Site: brandenburg
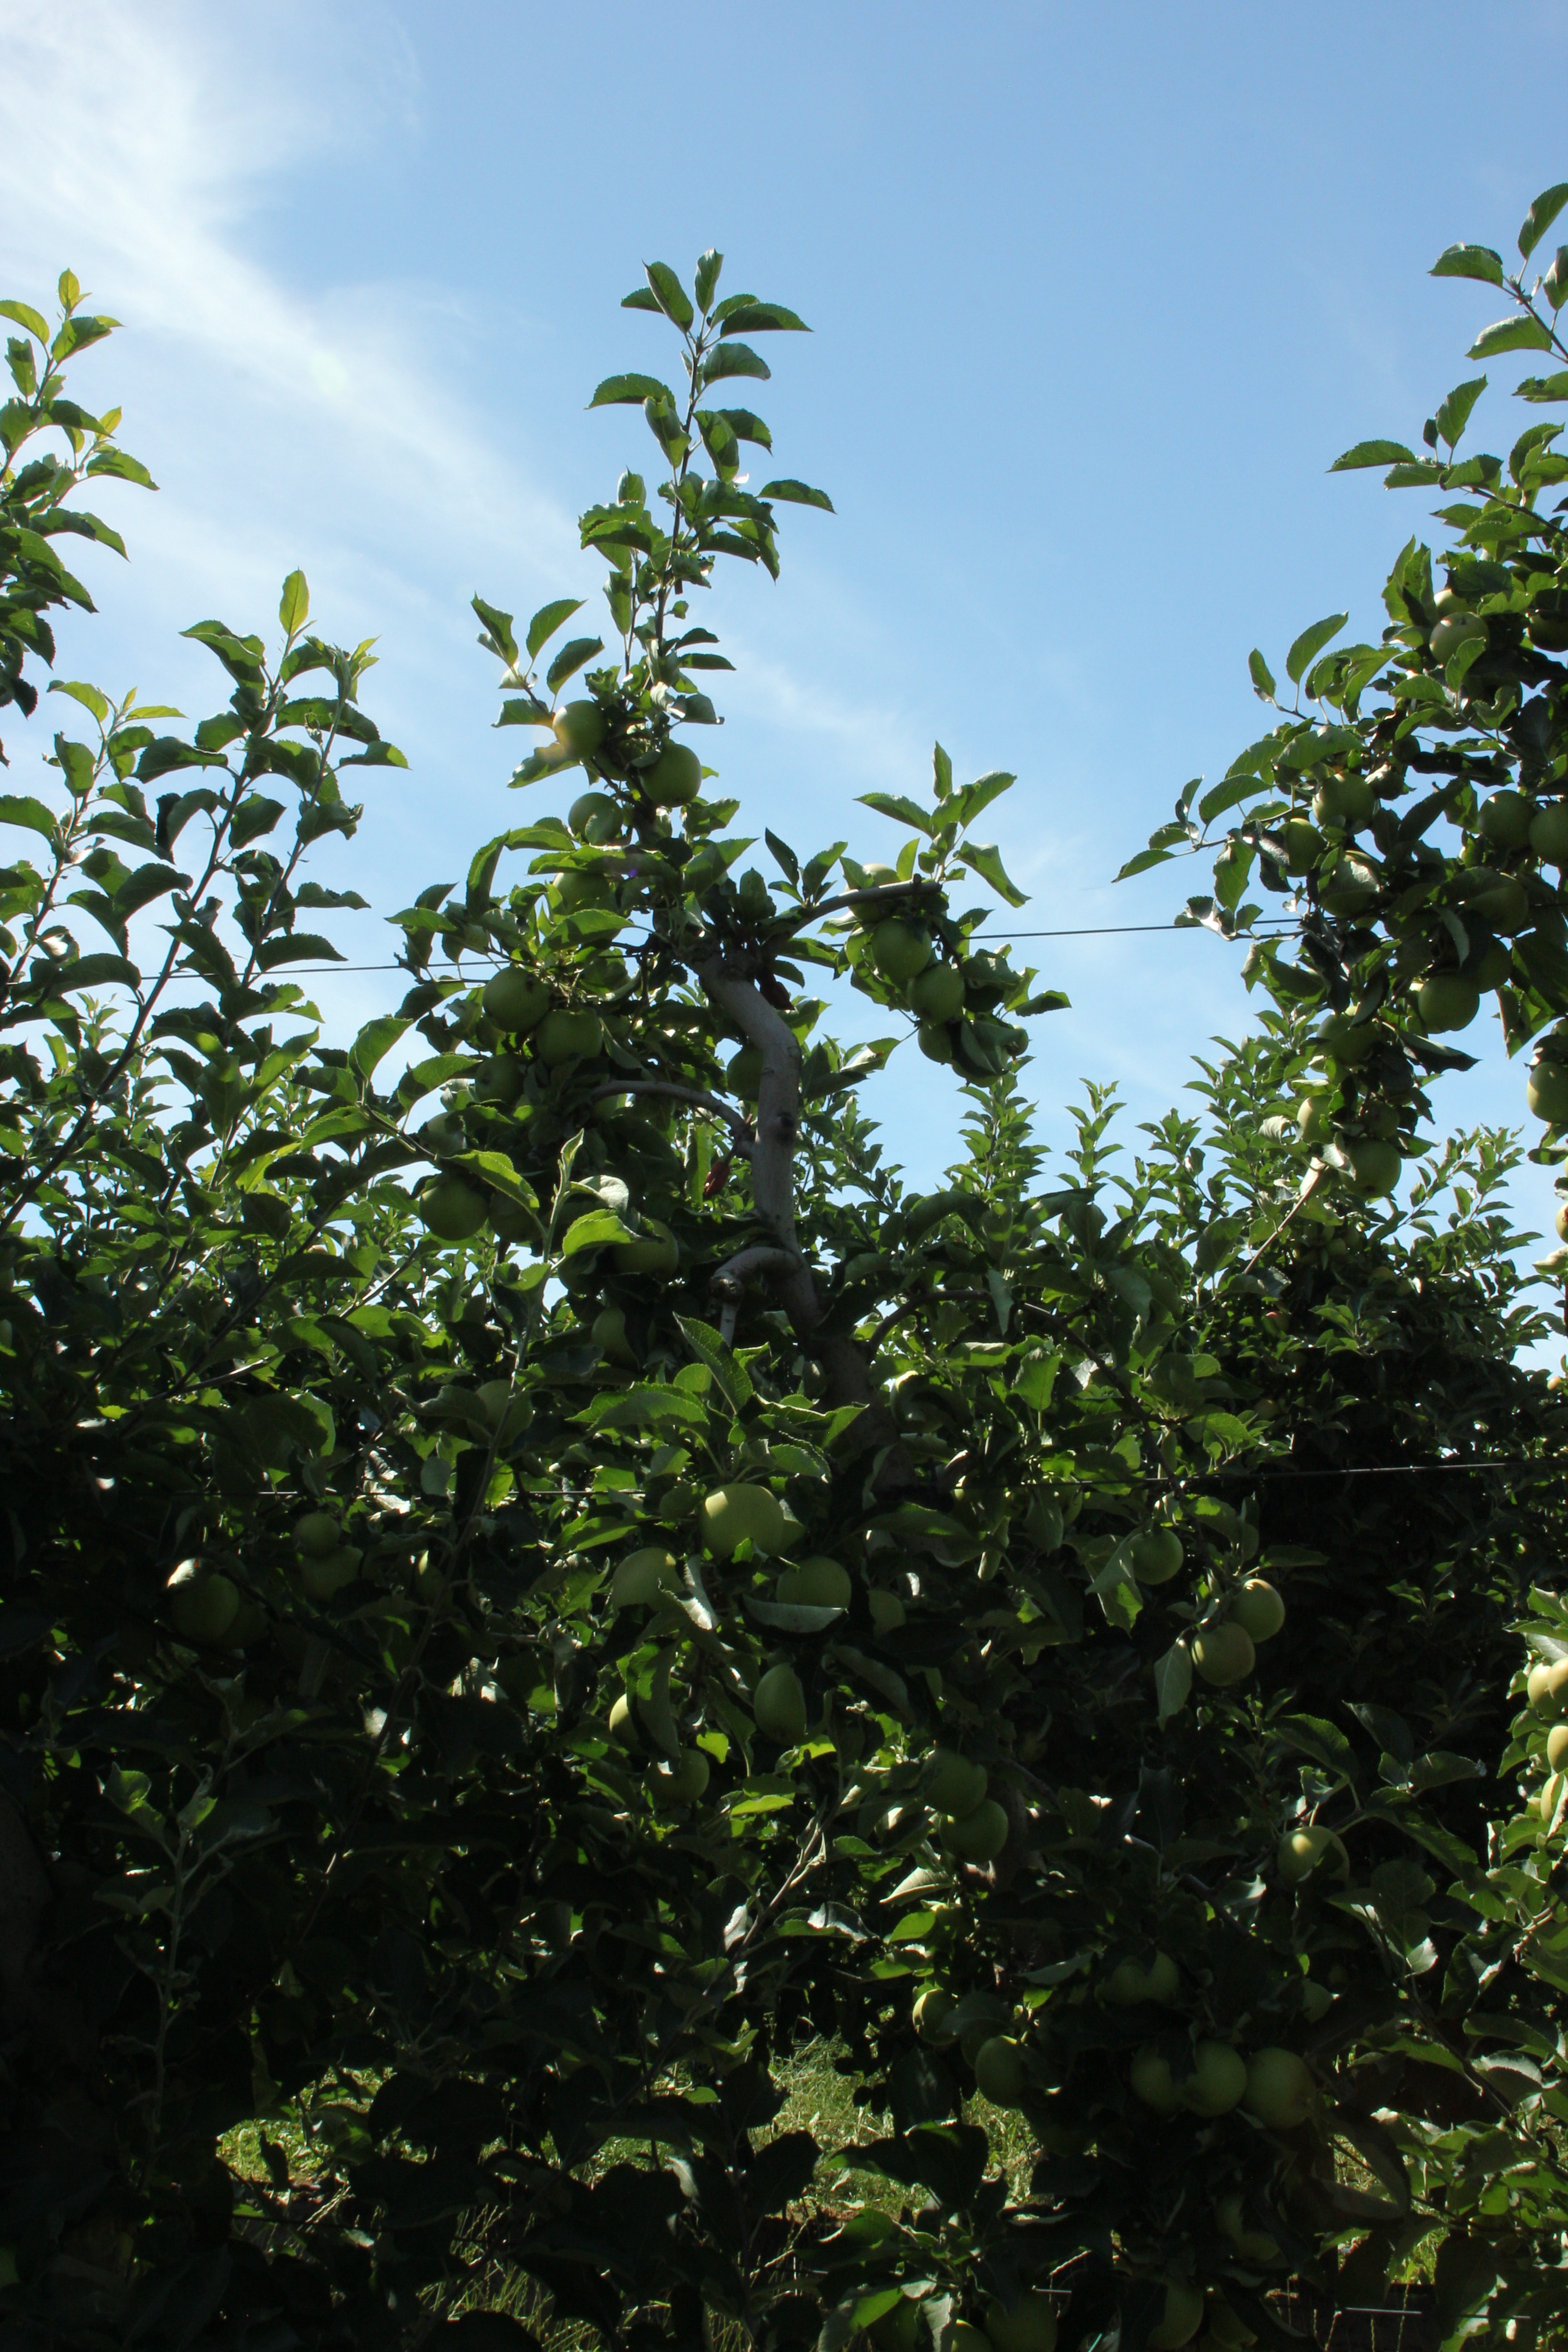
Growth stage (BBCH 77): Development of fruit